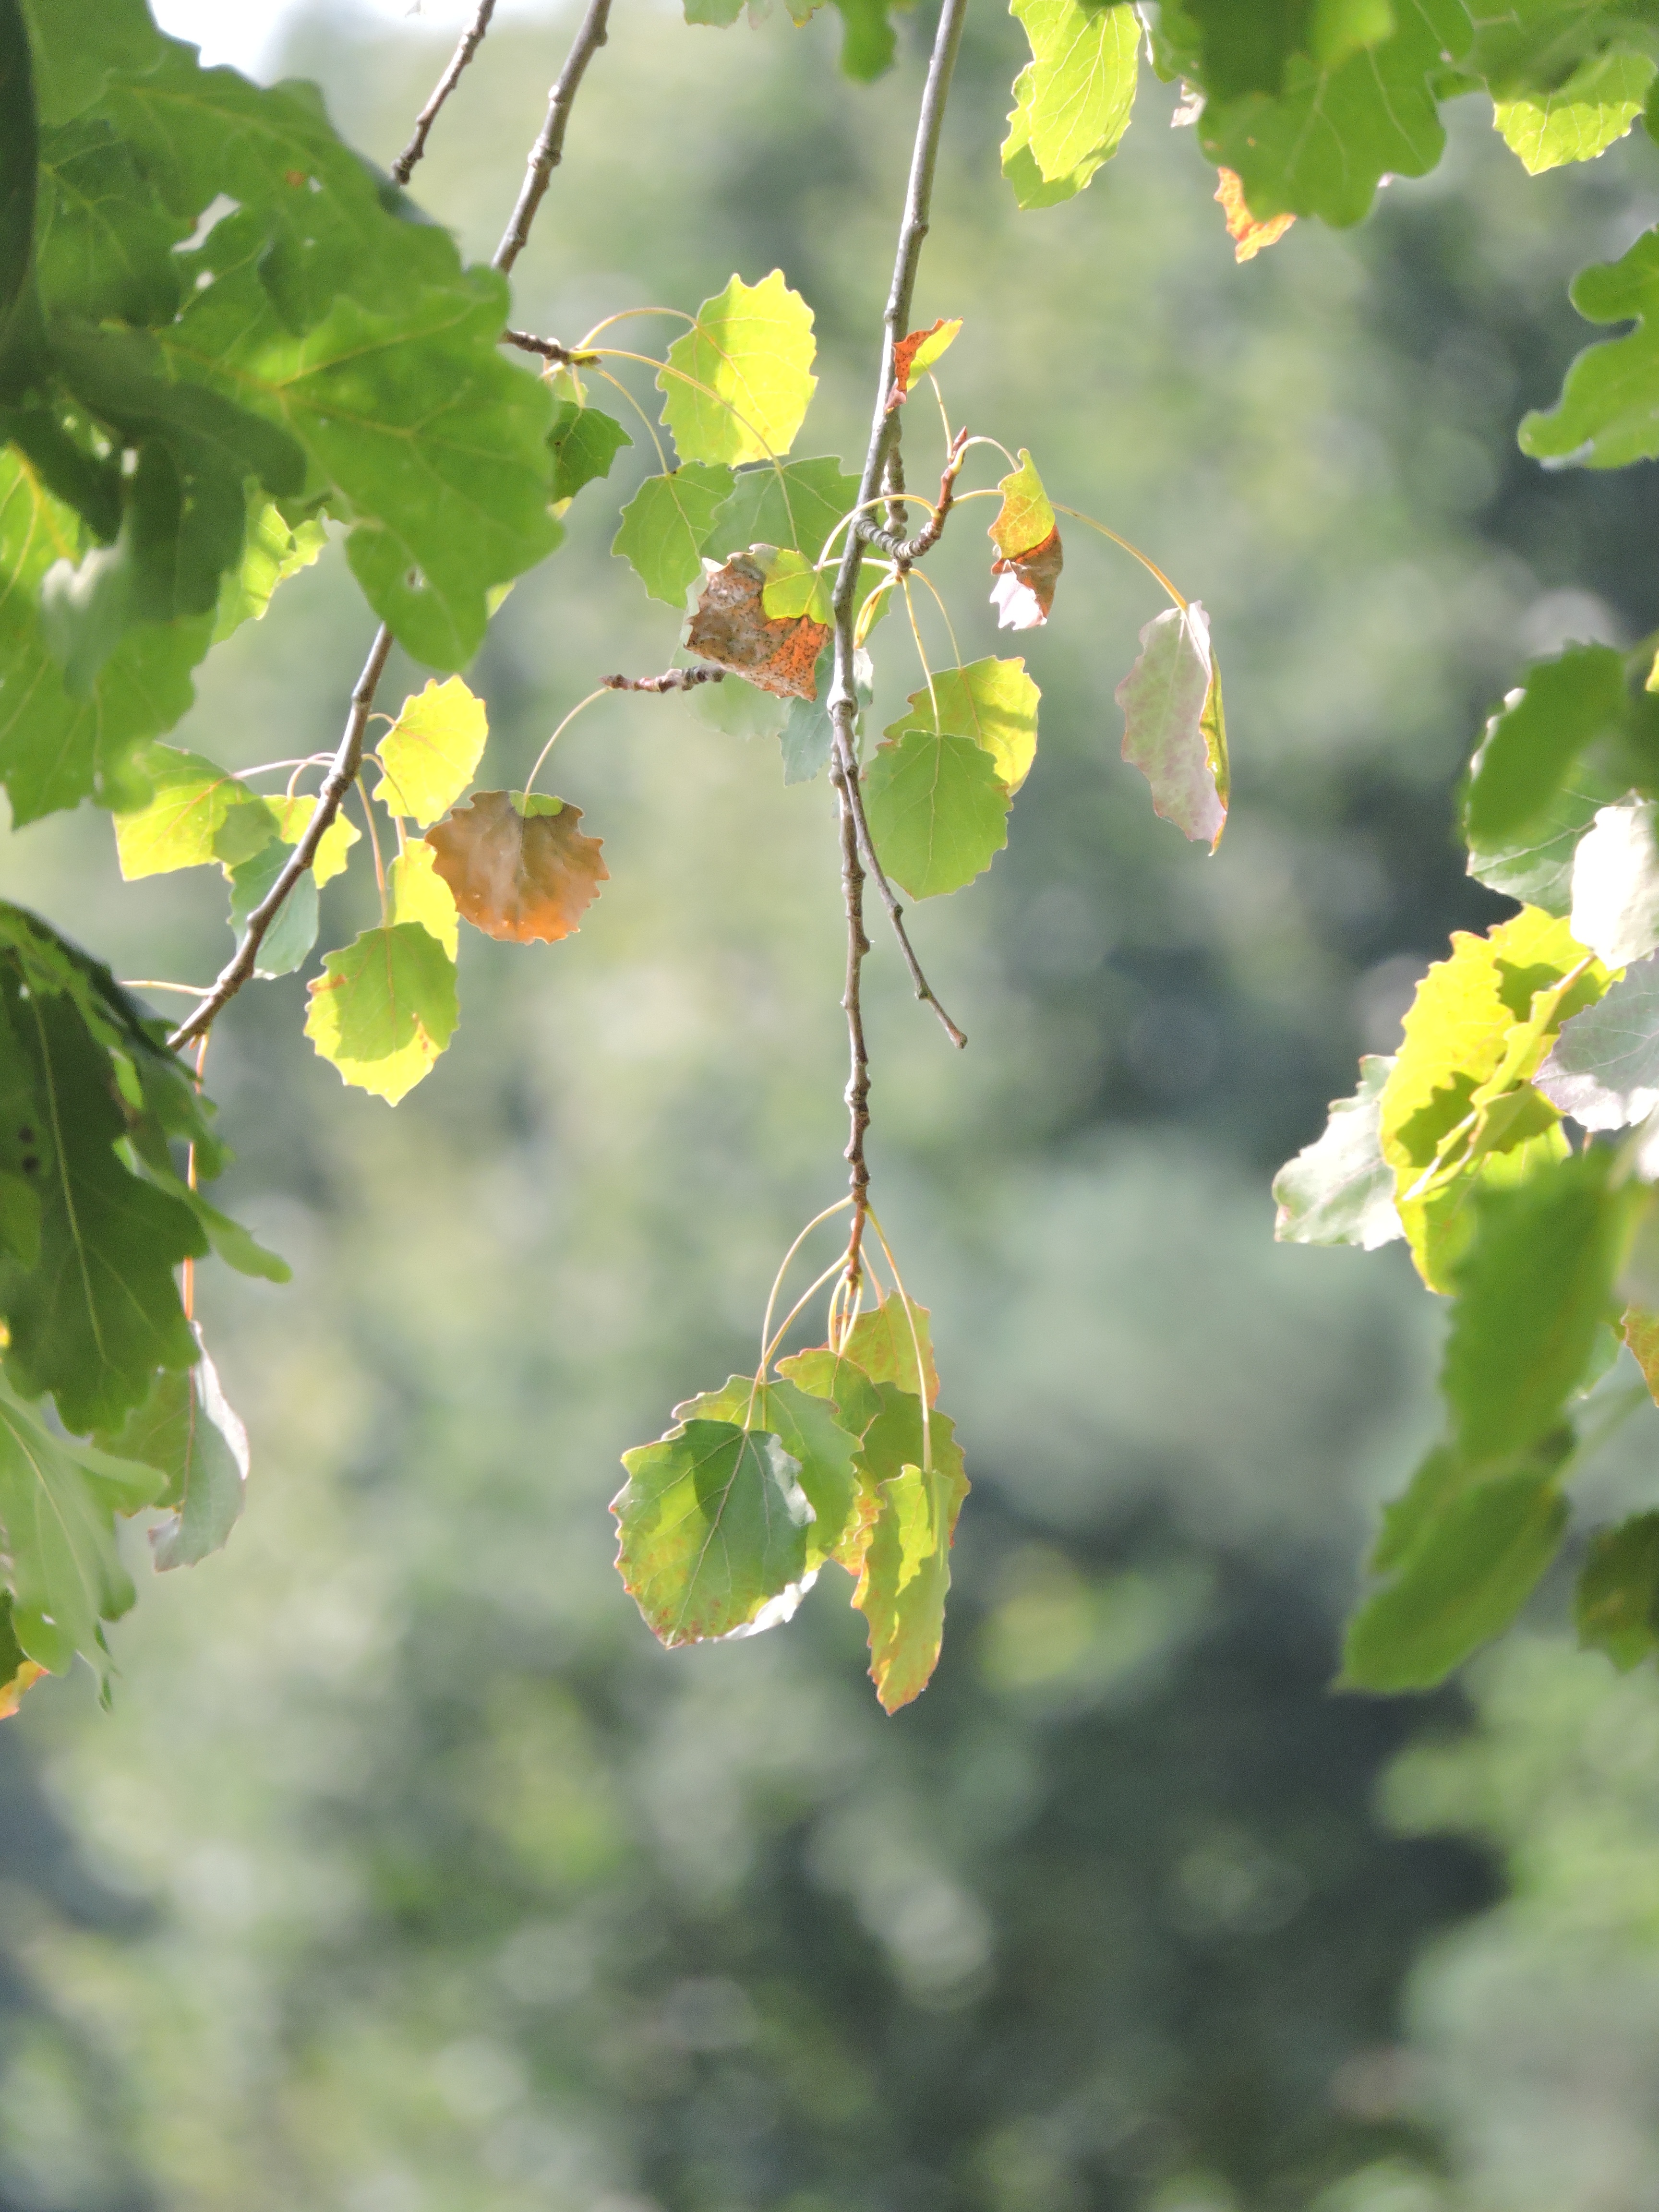
tree, nature, forest, branch, plant, fruit, leaf, flower, recreation, foliage, food, green, produce, birch, colors, shrub, deciduous, oak, aspen, flowering plant, maidenhair tree, woody plant, land plant